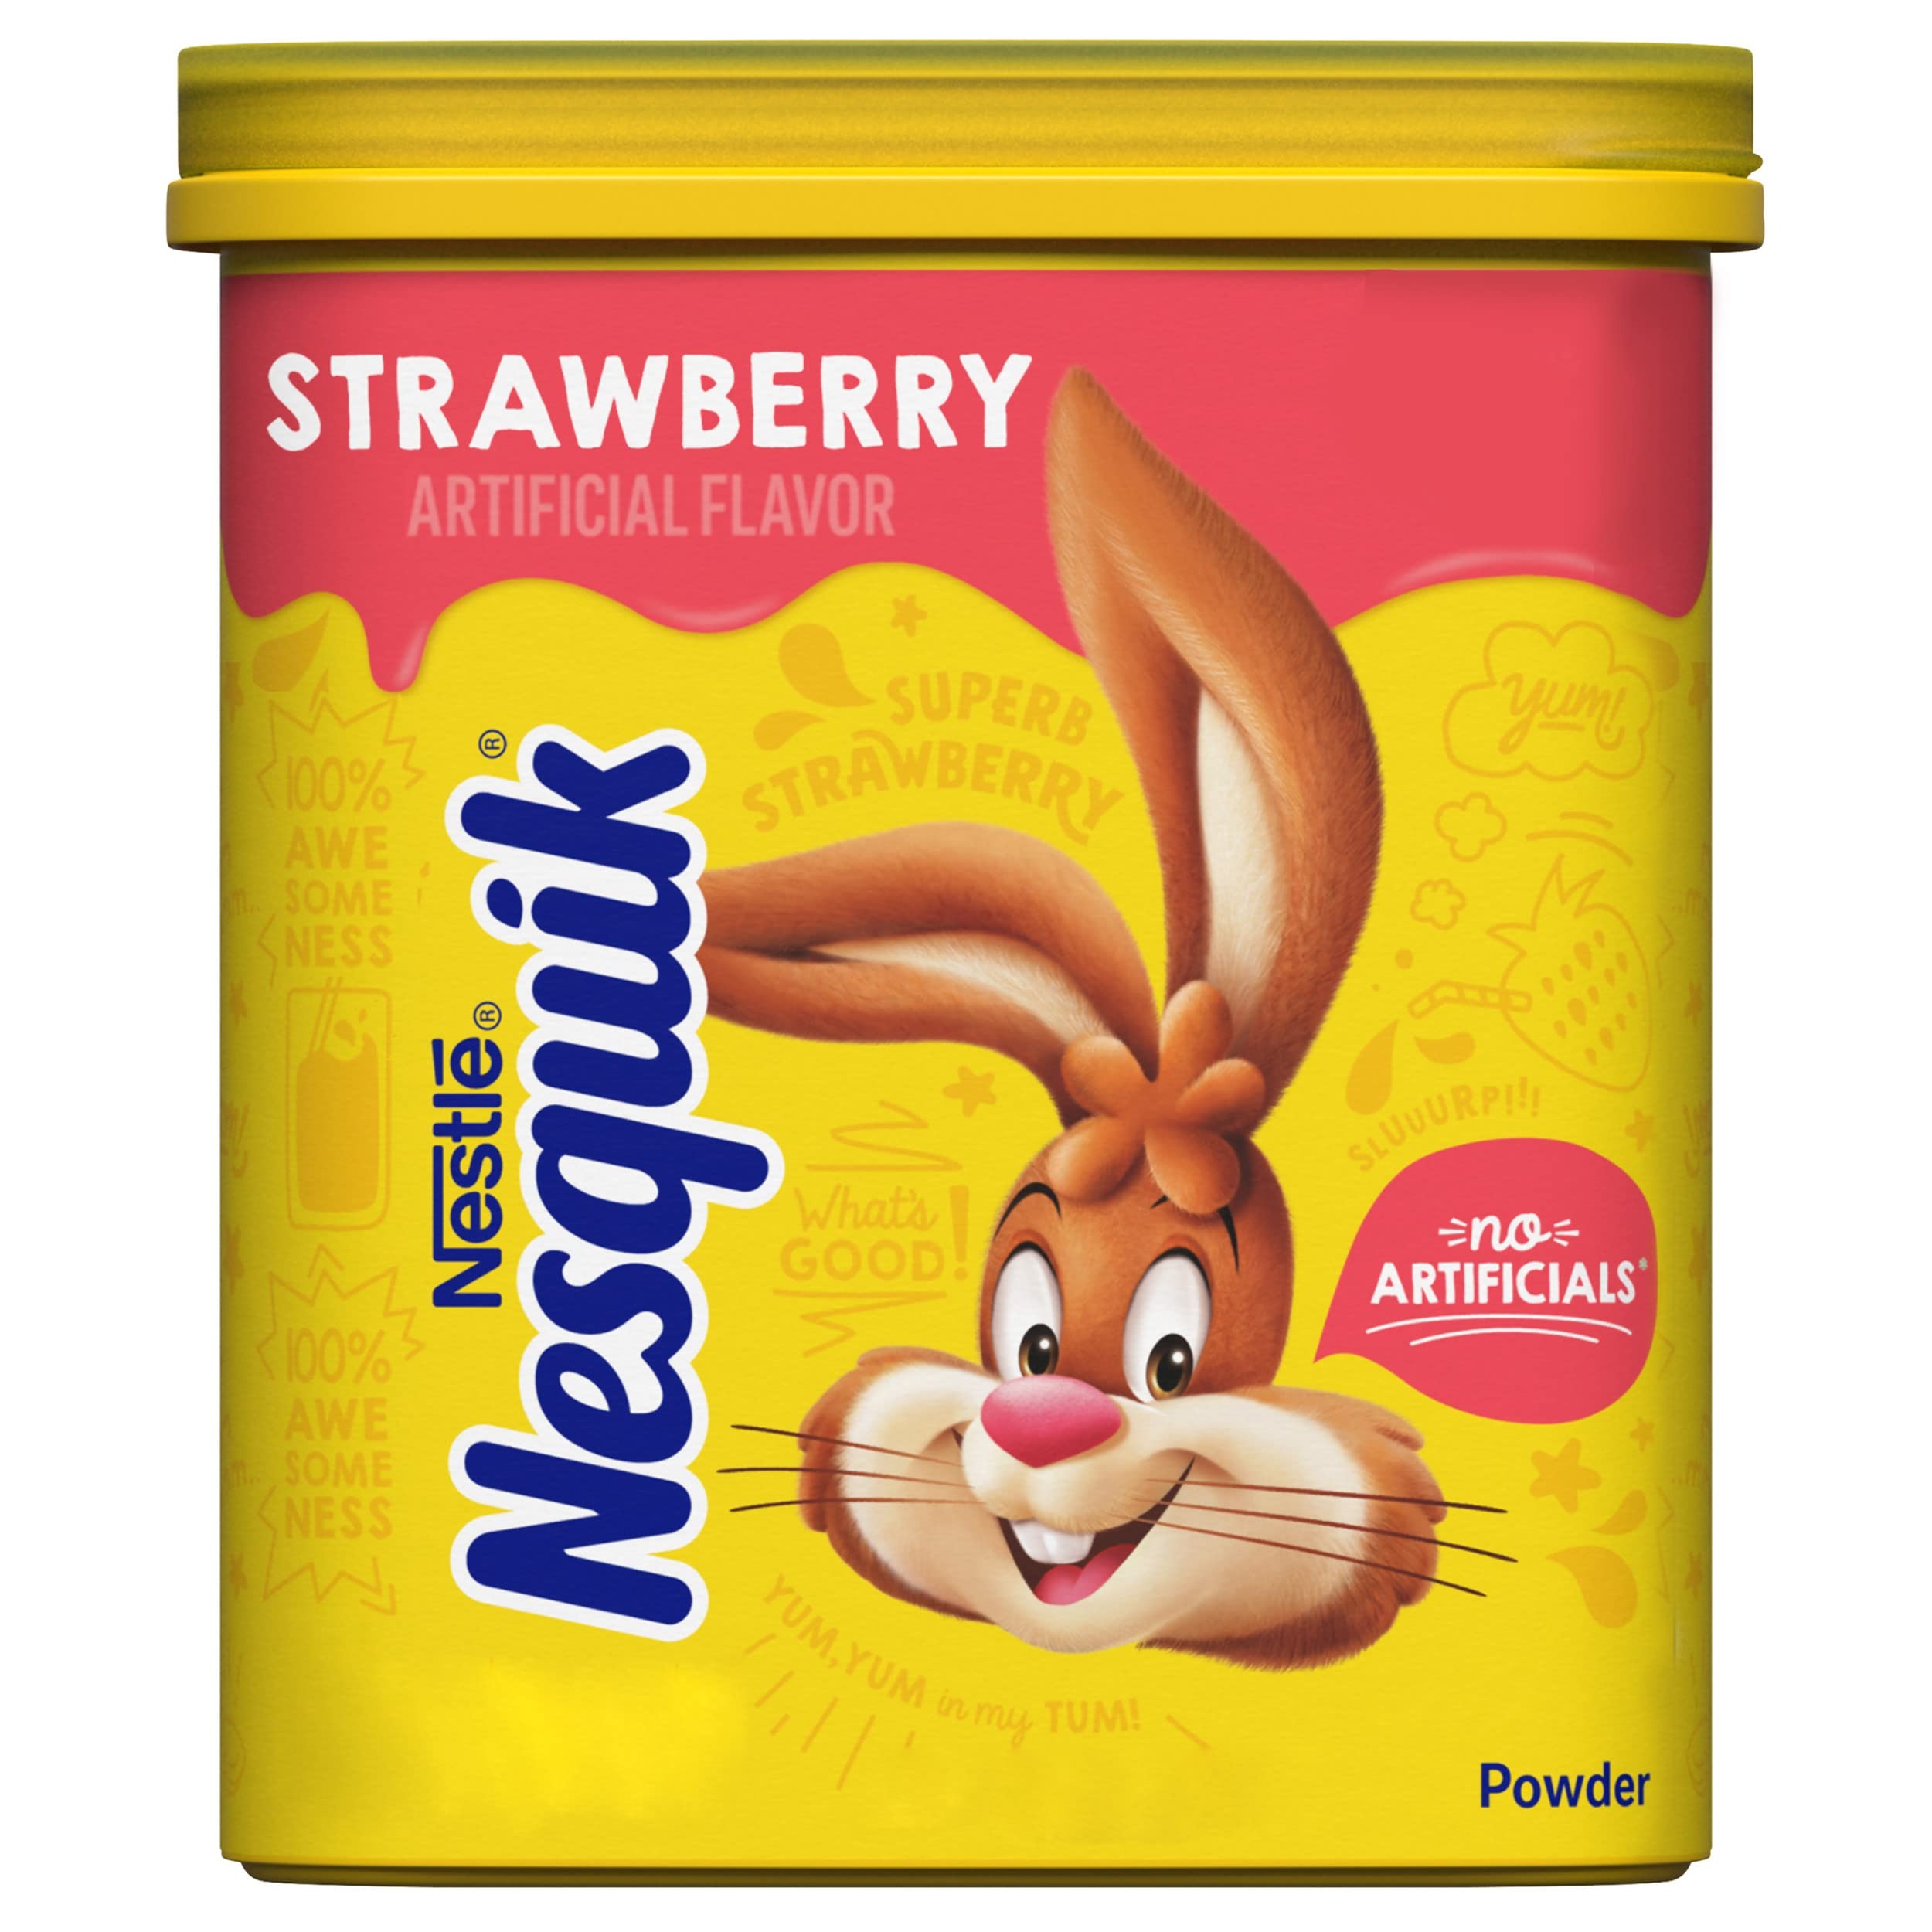
Item Name: NESQUIK Strawberry Powder 18.7 Oz (Pack of 6)
Bullet Point 1: One 18.7 oz container of Nesquik Strawberry Flavored Powder Drink Mix SNAP and EBT Eligible item
Bullet Point 2: Nesquik Strawberry's classic taste is back
Bullet Point 3: Strawberry milk powder contains no high fructose corn syrup
Bullet Point 4: Strawberry mix contains no artificial colors (added colors from natural sources) or sweeteners
Bullet Point 5: Strawberry flavored drink powder is easy to mix with milk
Bullet Point 6: Add 2 Tbsp of Nesquik Strawberry Powder to 8 fl oz of milk for a delicious way to enjoy
Bullet Point 7: Store Nesquik Strawberry Powder in your pantry or in a cool, dry place
Value: 112.2
Unit: Ounce

Price: 21.915